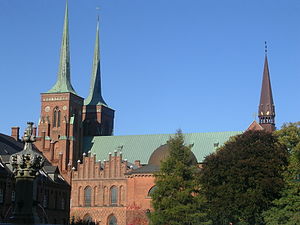
Mest besøgte danske turistattraktioner / Top 50 / 2014
Roskilde Domkirke var på listen første gang i 2014.
De mest besøgte danske turistattraktioner er de attraktioner, seværdigheder og museer i Danmark, der har flest besøgende på et år. Turistorganisationen VisitDenmark udgiver hvert år en liste over de 50 mest besøgte attraktioner i det pågældende år. Listerne inkluderer dog ikke en række attraktioner som: